1967–68 ABA season

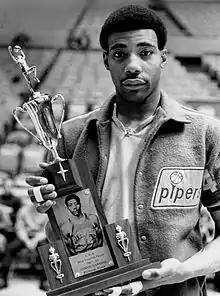
Connie Hawkins (Pittsburgh) holding the 1967–68 ABA Most Valuable Player Award.

Season summary on Basketball Reference